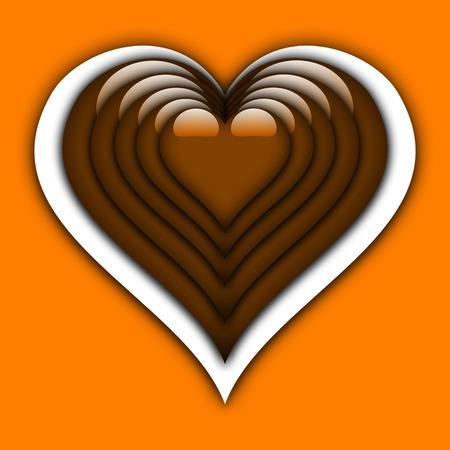
illustration on the subject of love , emotions and relationships